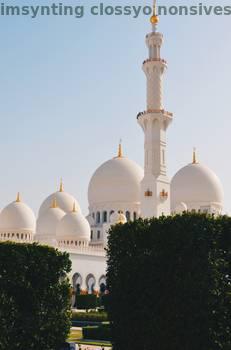
Label: Watermark